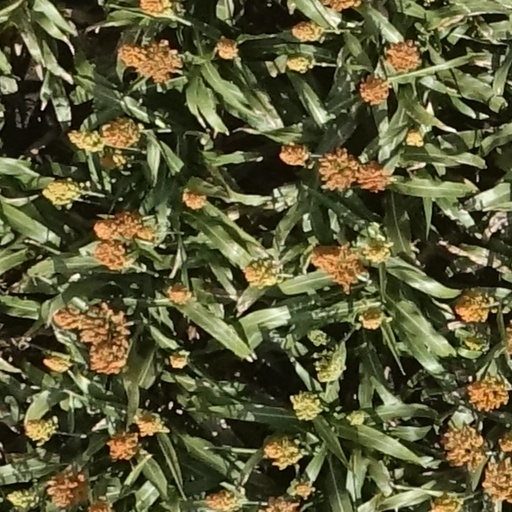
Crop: sorghum